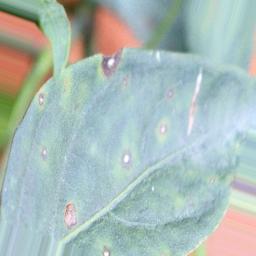
Label: cercospora